Bancroft's School

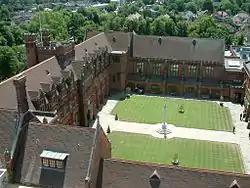
Bancroft's School in Woodford Green

The school was founded in 1737, following the death in 1728 of Francis Bancroft, who bequeathed a sizeable sum of money to the Drapers' Company, which continues to act as trustee for the school and as its governors. Bancroft's began in the Mile End Road in London's East End as a small charitable day school for boys, with an attached almshouse.